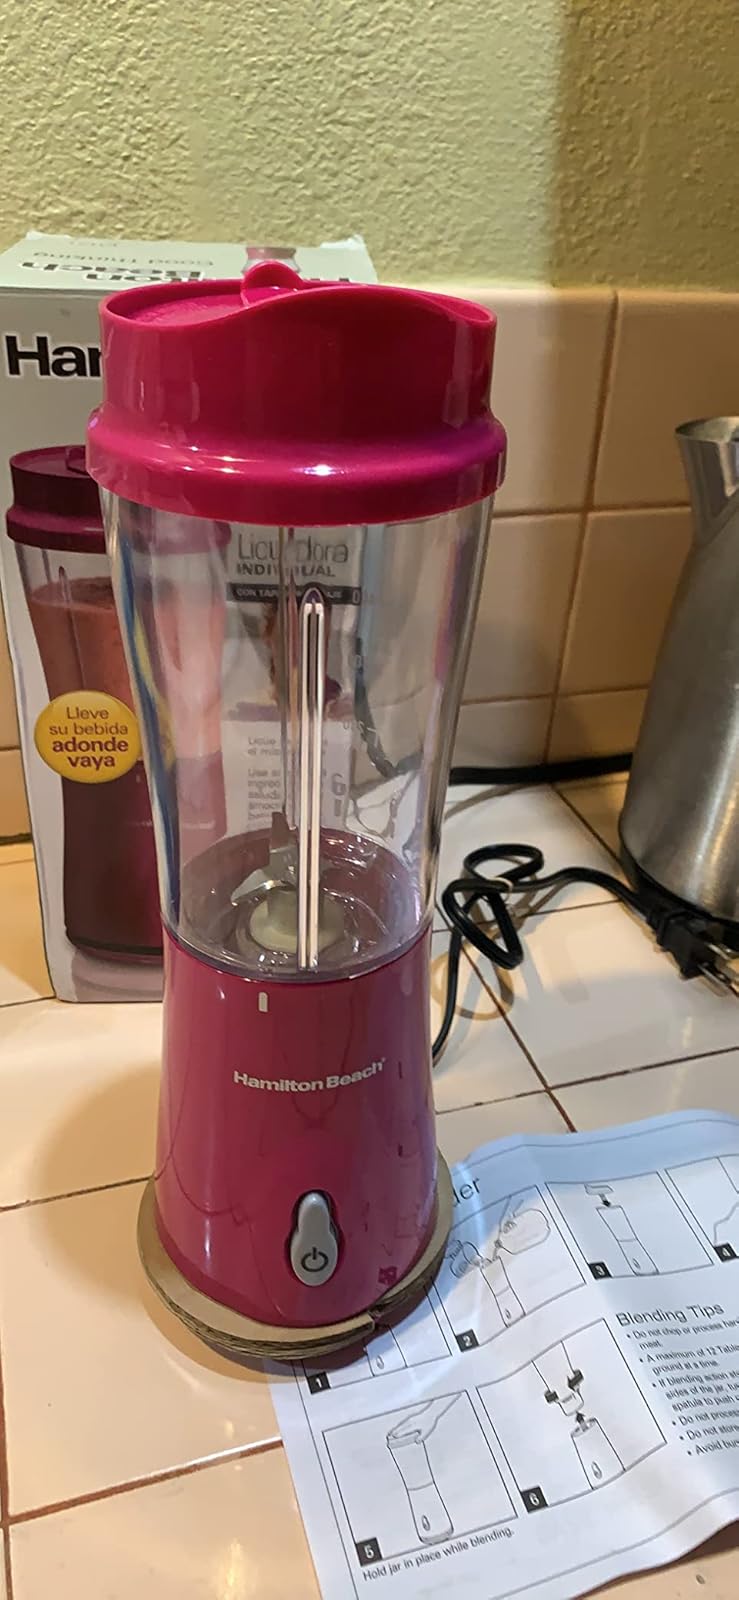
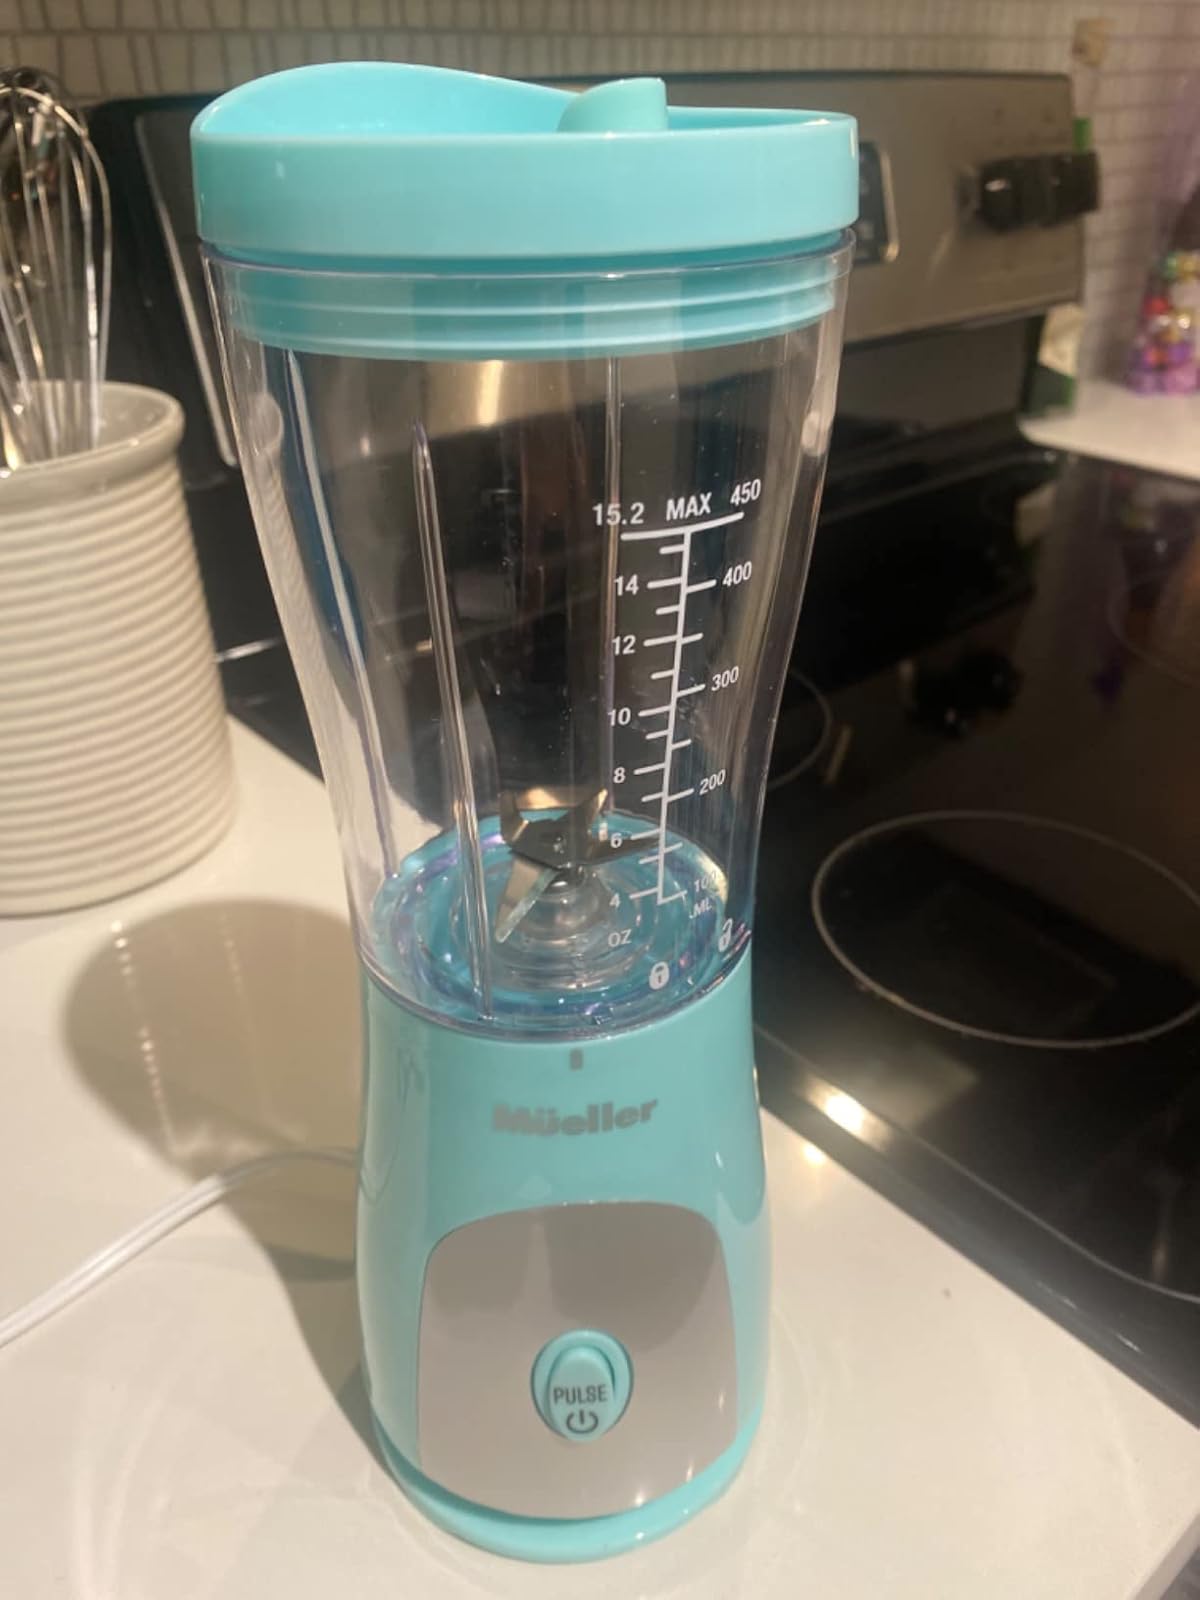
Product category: items_blender
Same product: no